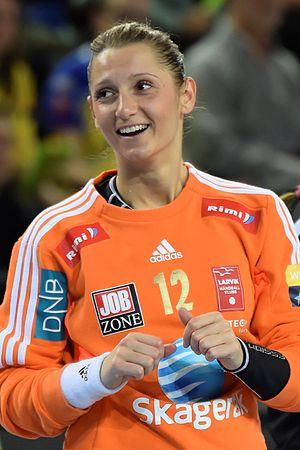
Alma Hasanic - Ligue des Champions , Metz Handball / Larvik HK , 15 novembre 2014.
Alma Hasanić Grizović, née le 13 mai 1989 à Šije, est une handballeuse internationale norvégienne puis monténégrine qui évolue au poste de gardienne de but.